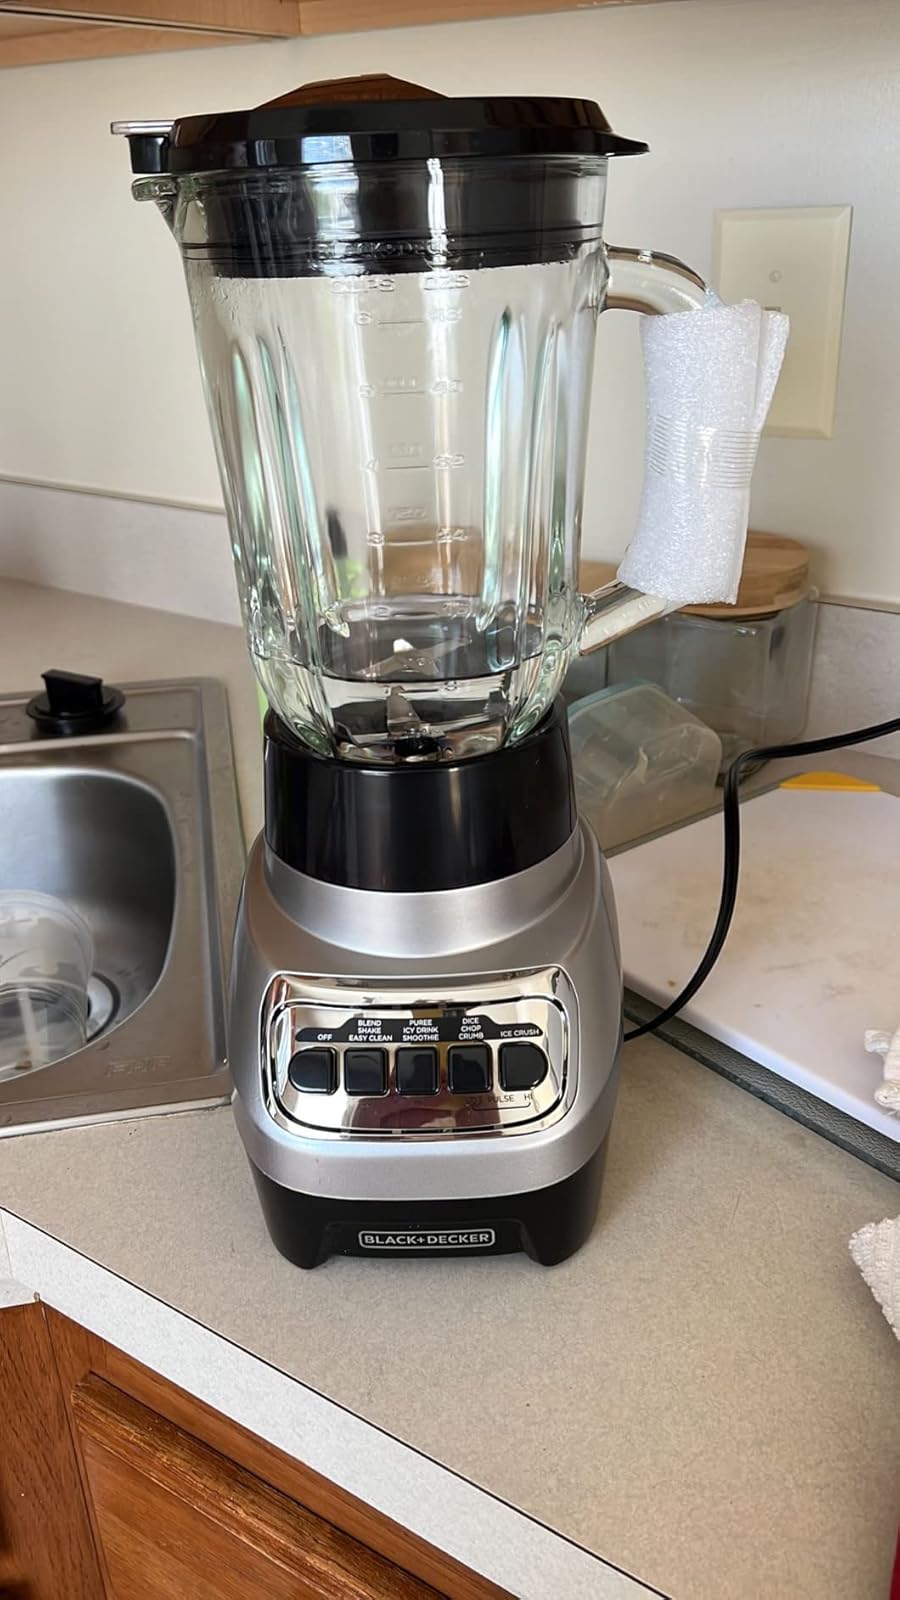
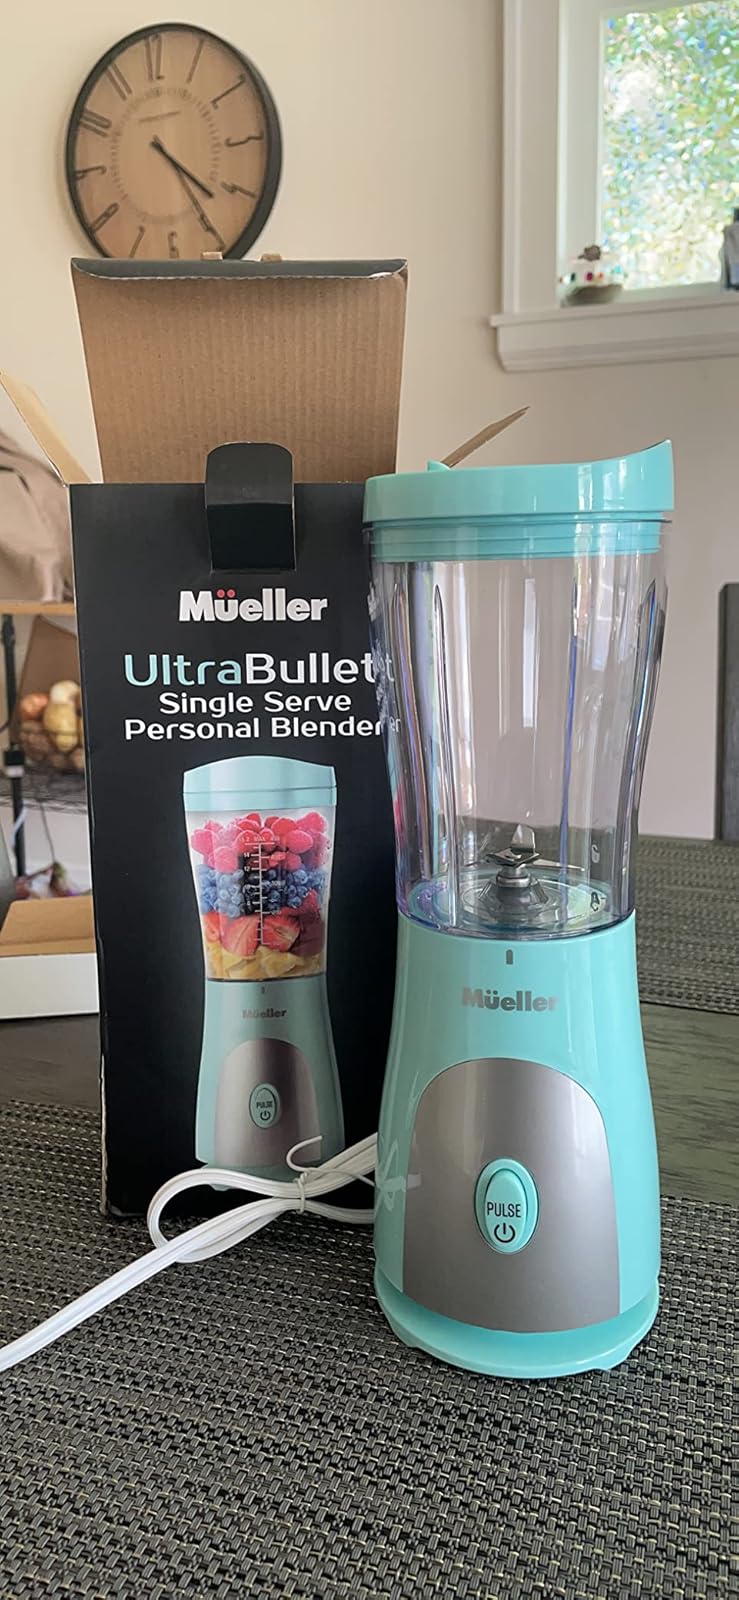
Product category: items_blender
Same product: no